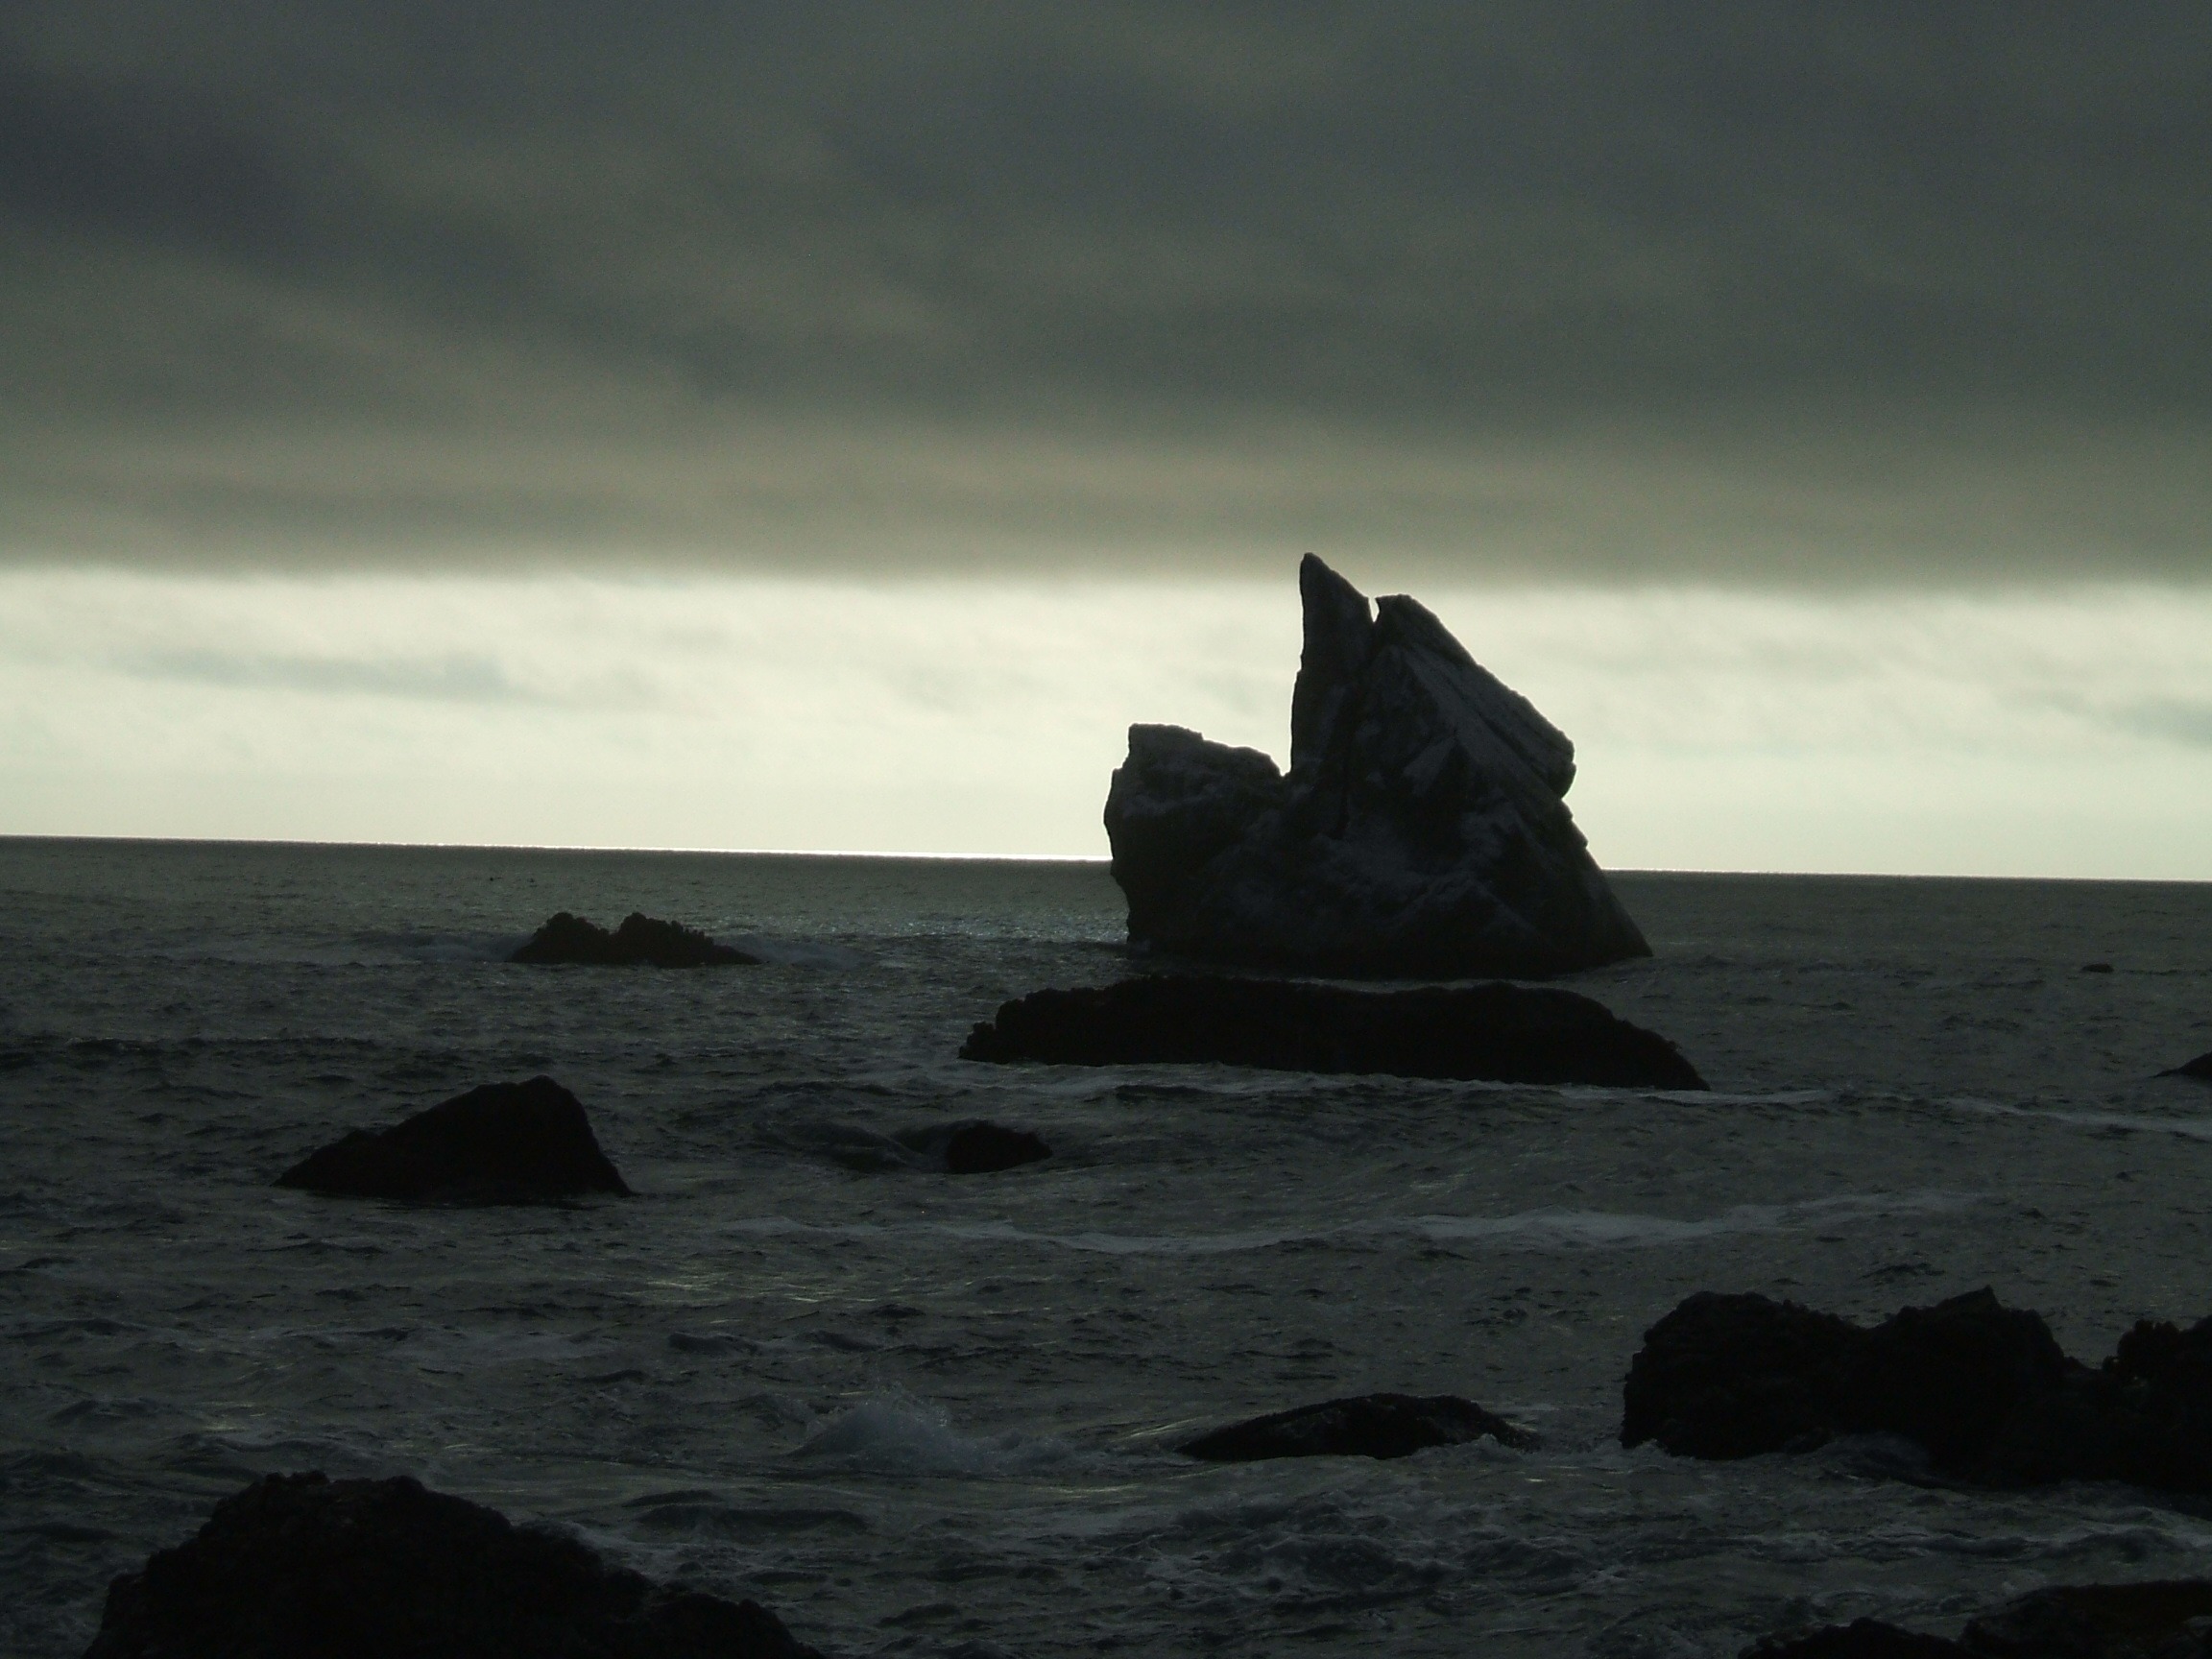
beach, sea, coast, water, outdoor, rock, ocean, horizon, cloud, sunrise, sunset, shore, wave, lake, dawn, seaside, dusk, idyllic, surf, tranquil, tropical, seascape, serene, bay, rocky, terrain, material, iceberg, body of water, surface, exotic, cape, wind wave